JD McPherson

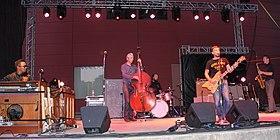
JD McPherson and band in 2016

Of his youth growing up in a quiet rural area, he said that this allowed him to involve himself in the pursuit of music: